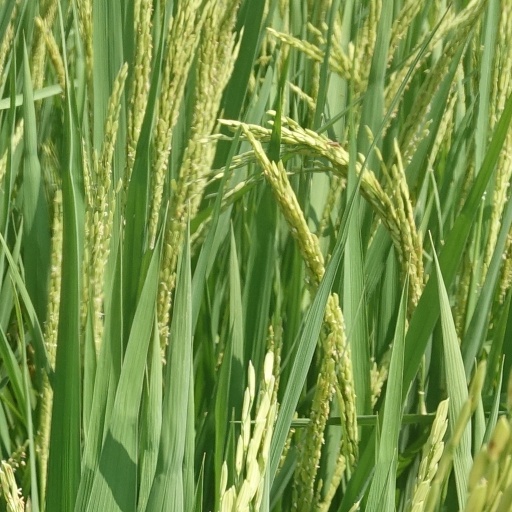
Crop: rice